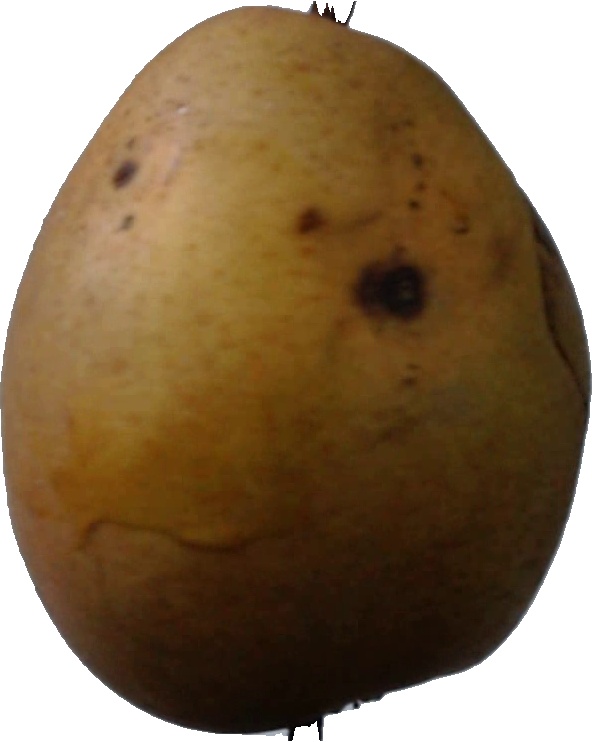
Label: pear_3